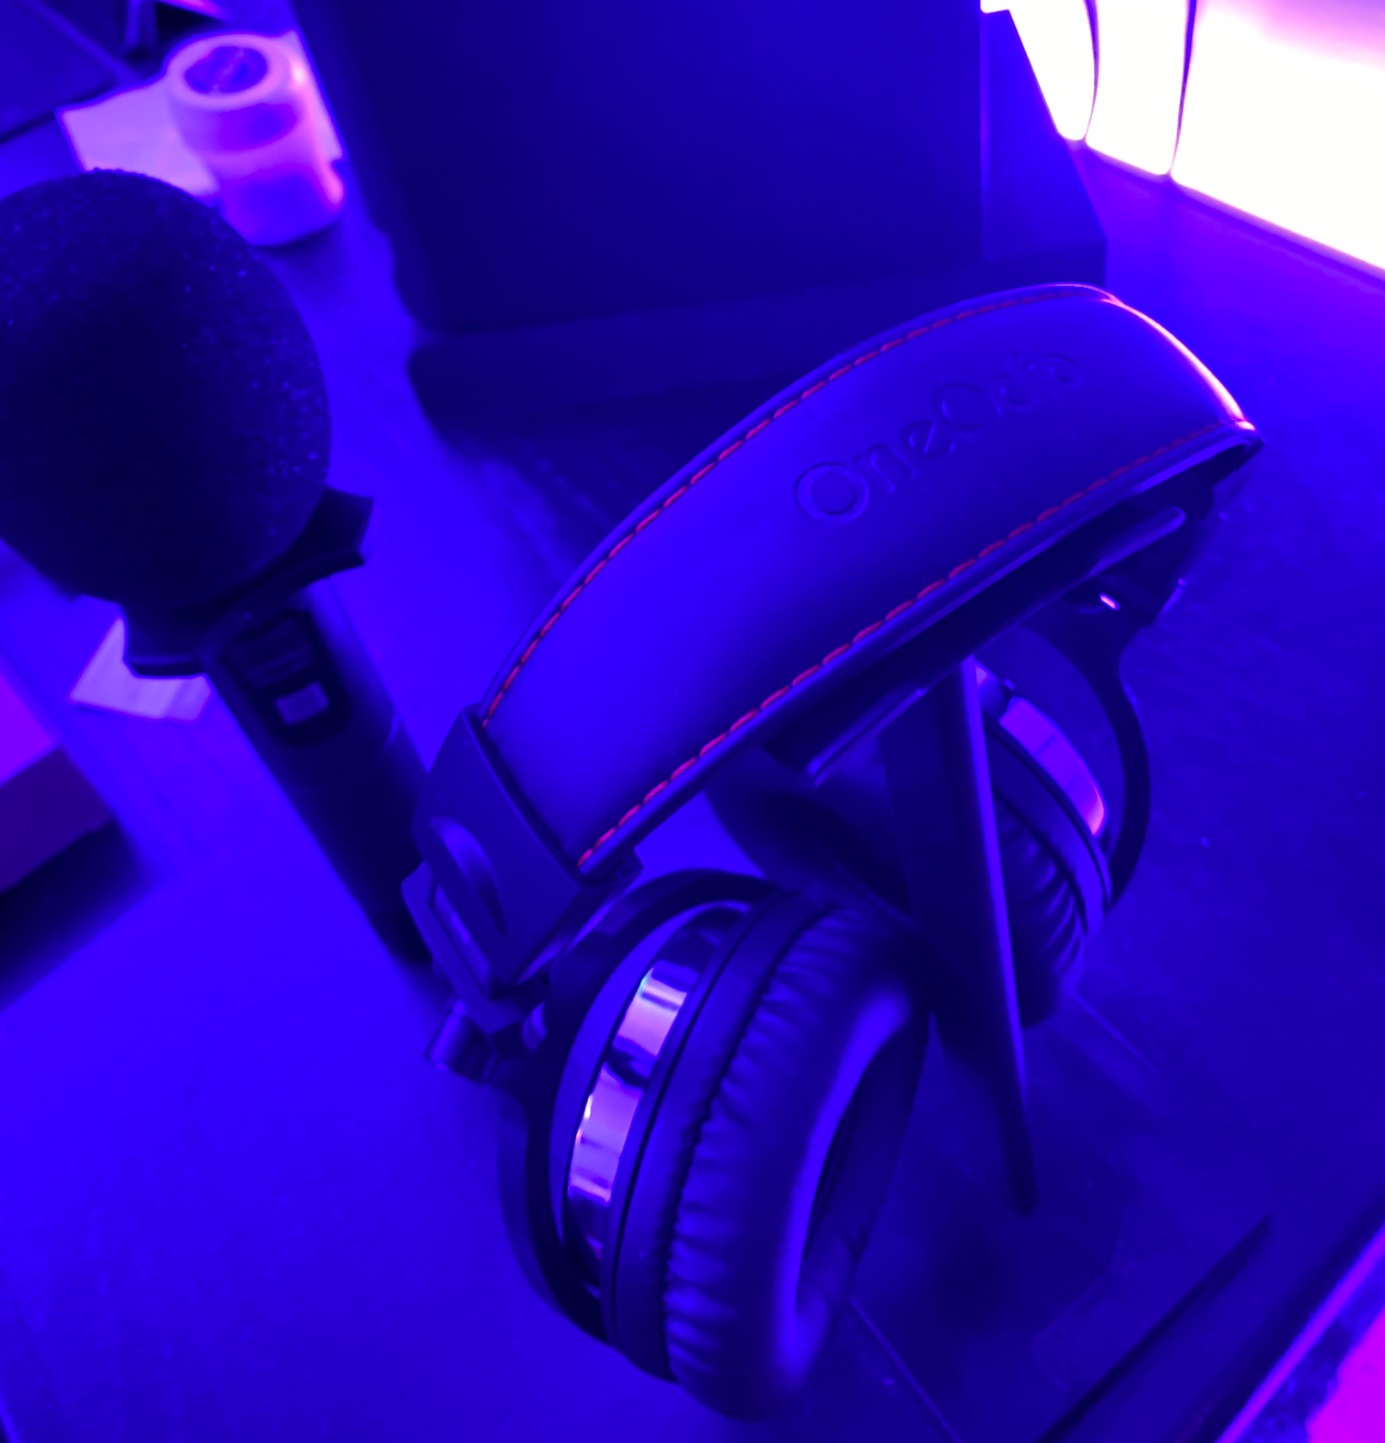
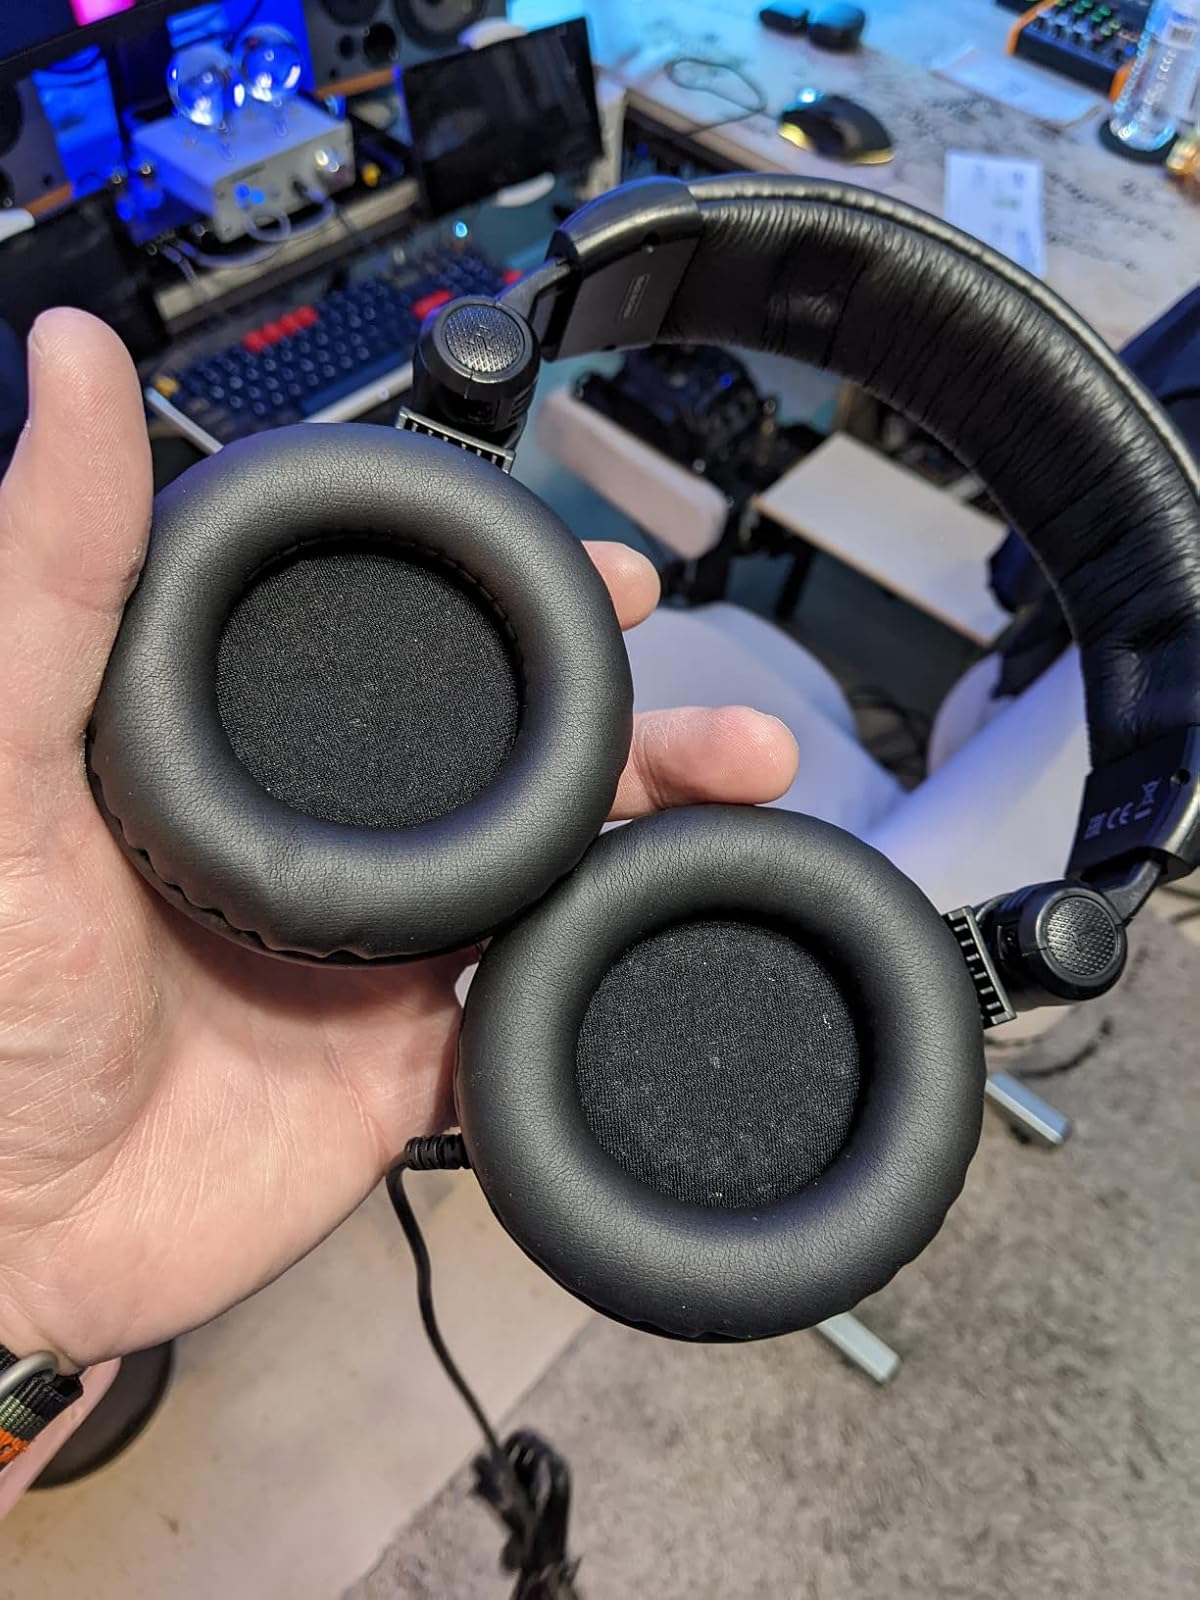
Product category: headphones
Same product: no